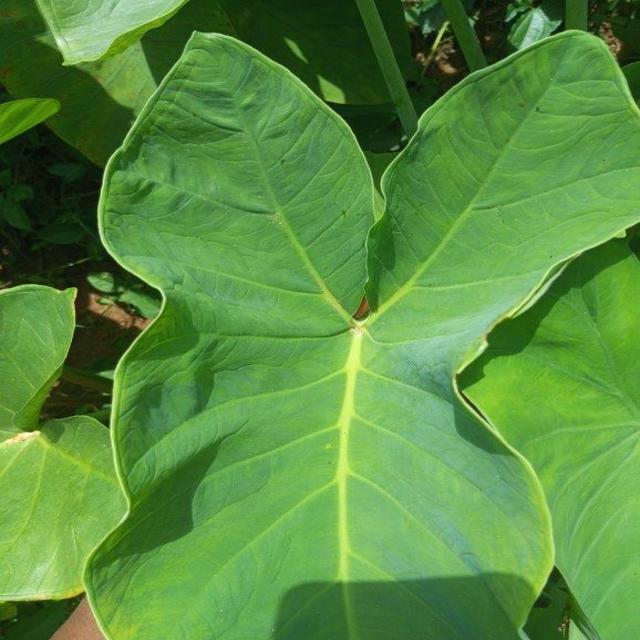
Label: Healthy